Dorothy Sebastian

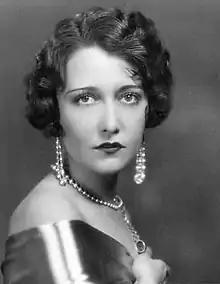
Sebastian in 1930s

Dorothy Sebastian (born Stella Dorothy Sabiston; April 26, 1903 – April 8, 1957) was an American film and stage actress.